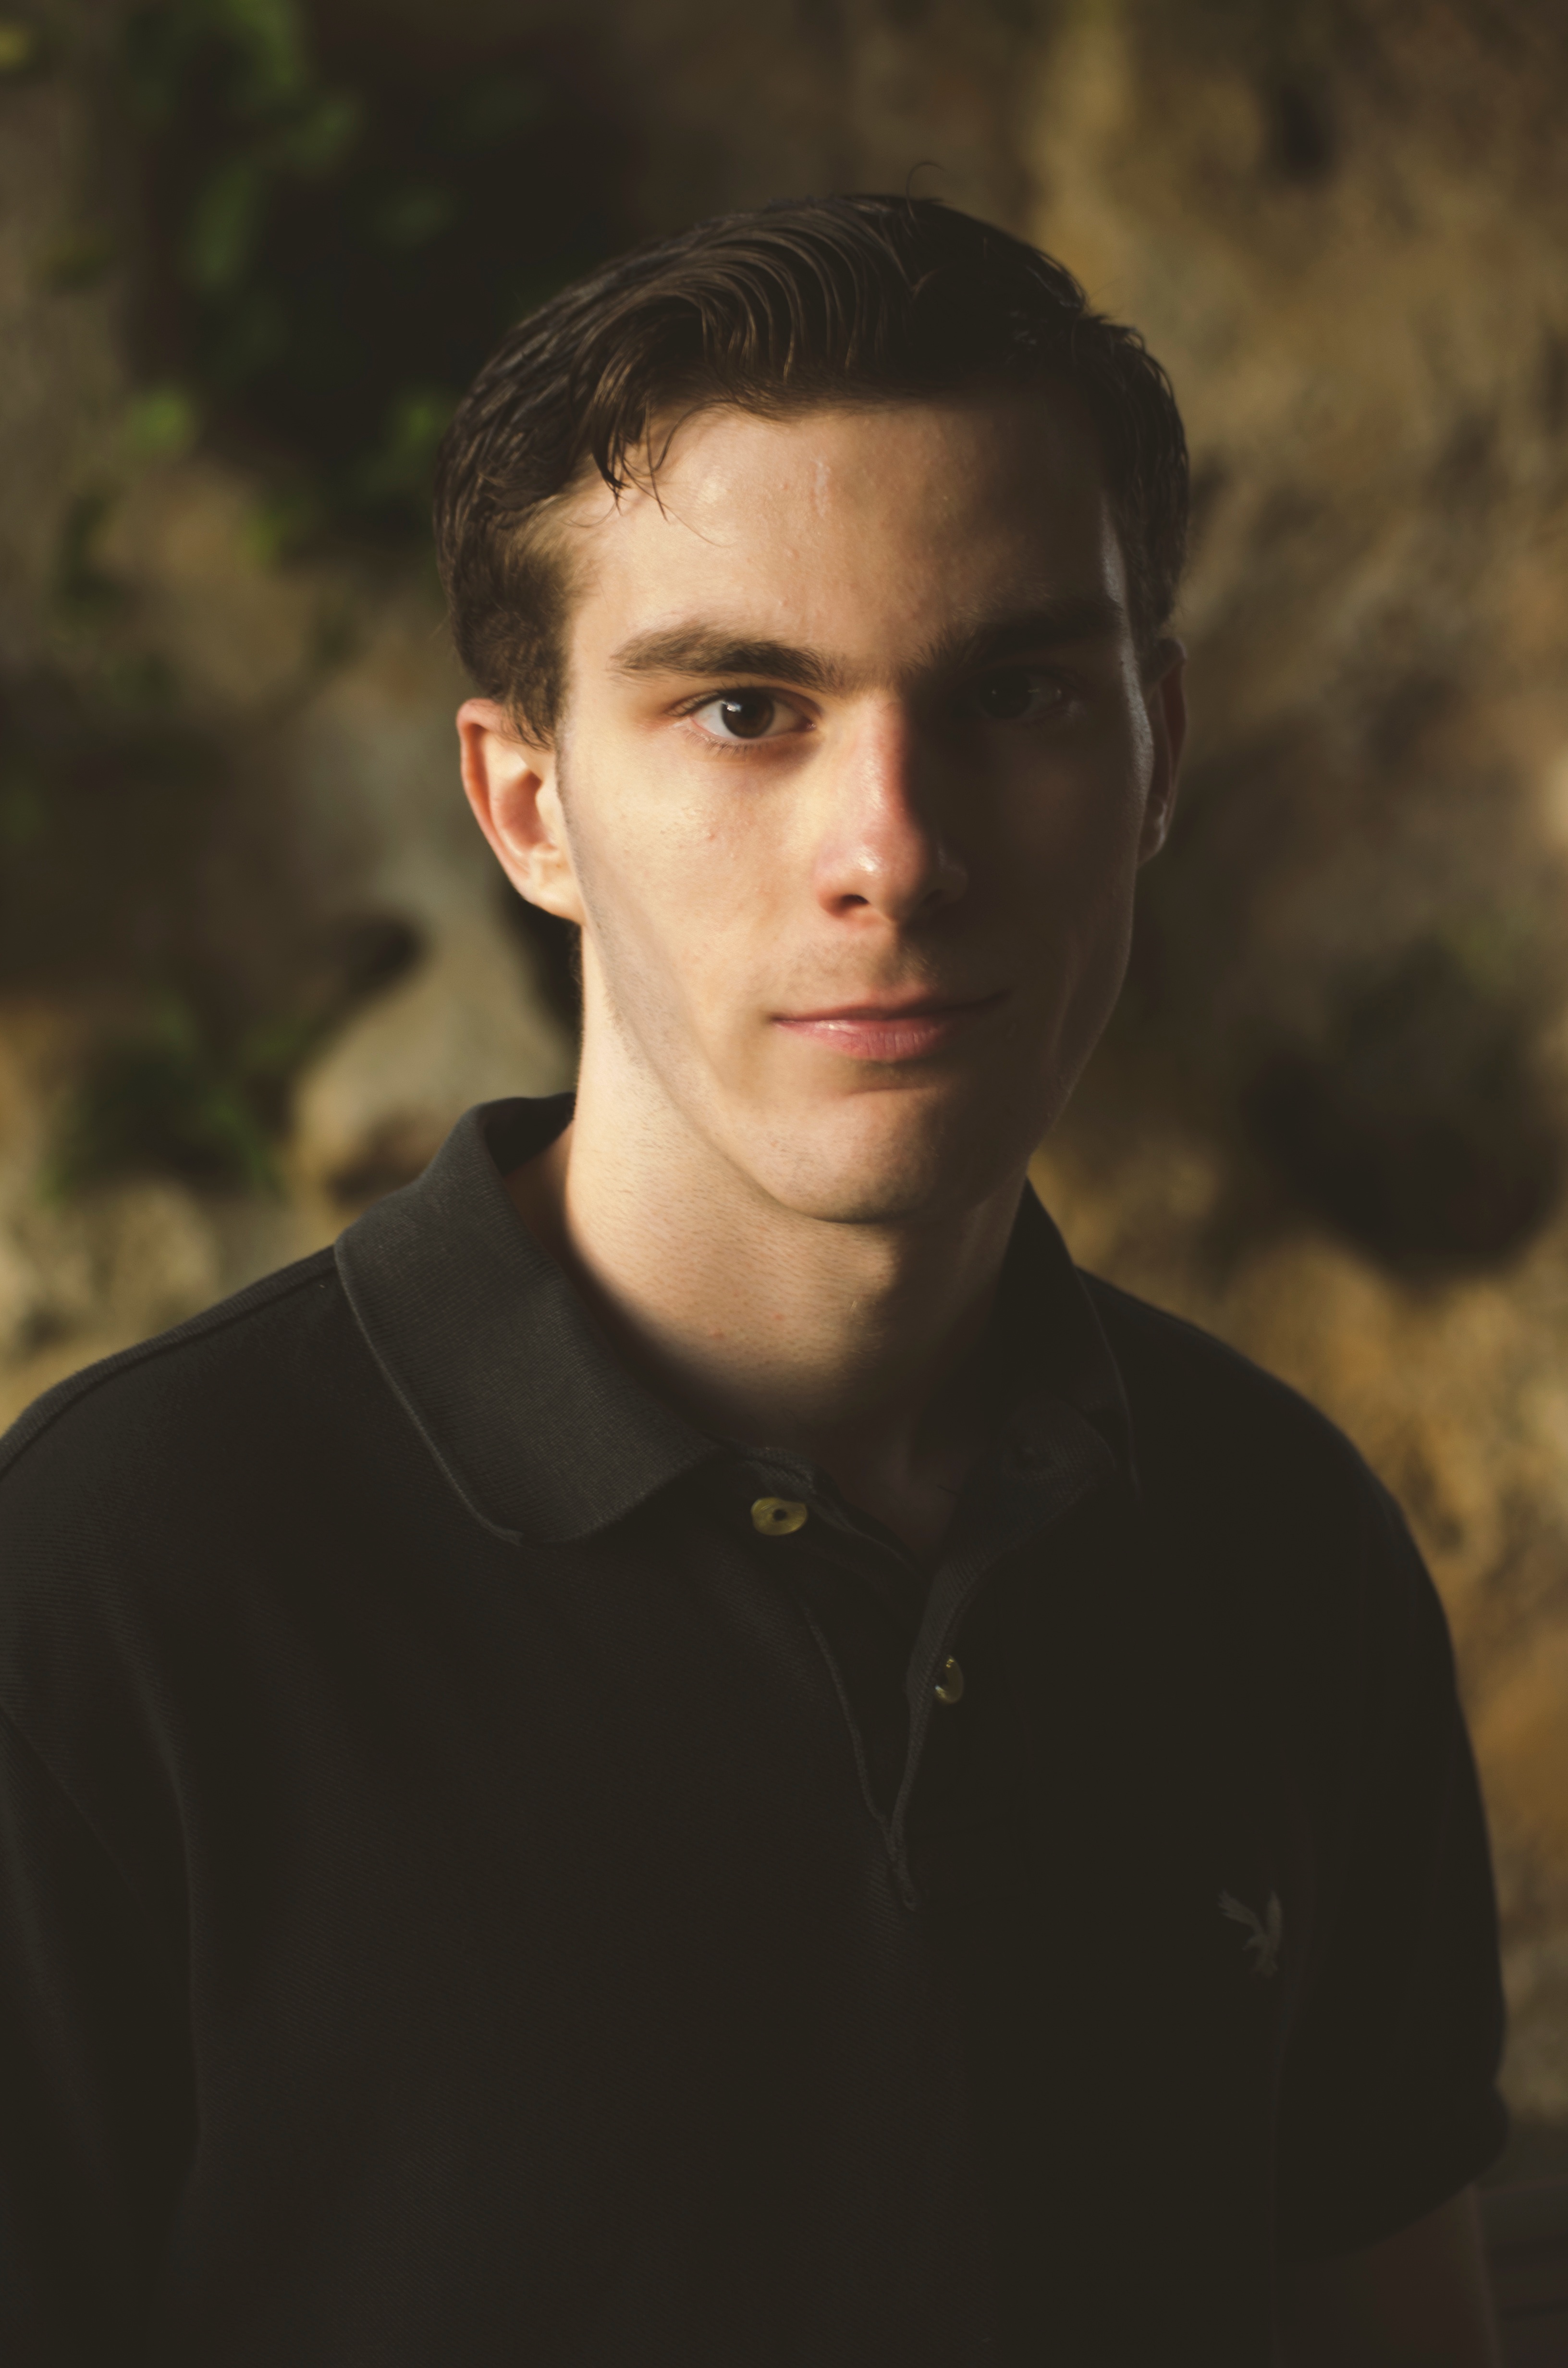
man, person, hair, male, portrait, model, hairstyle, gentleman, photo shoot, portrait photography